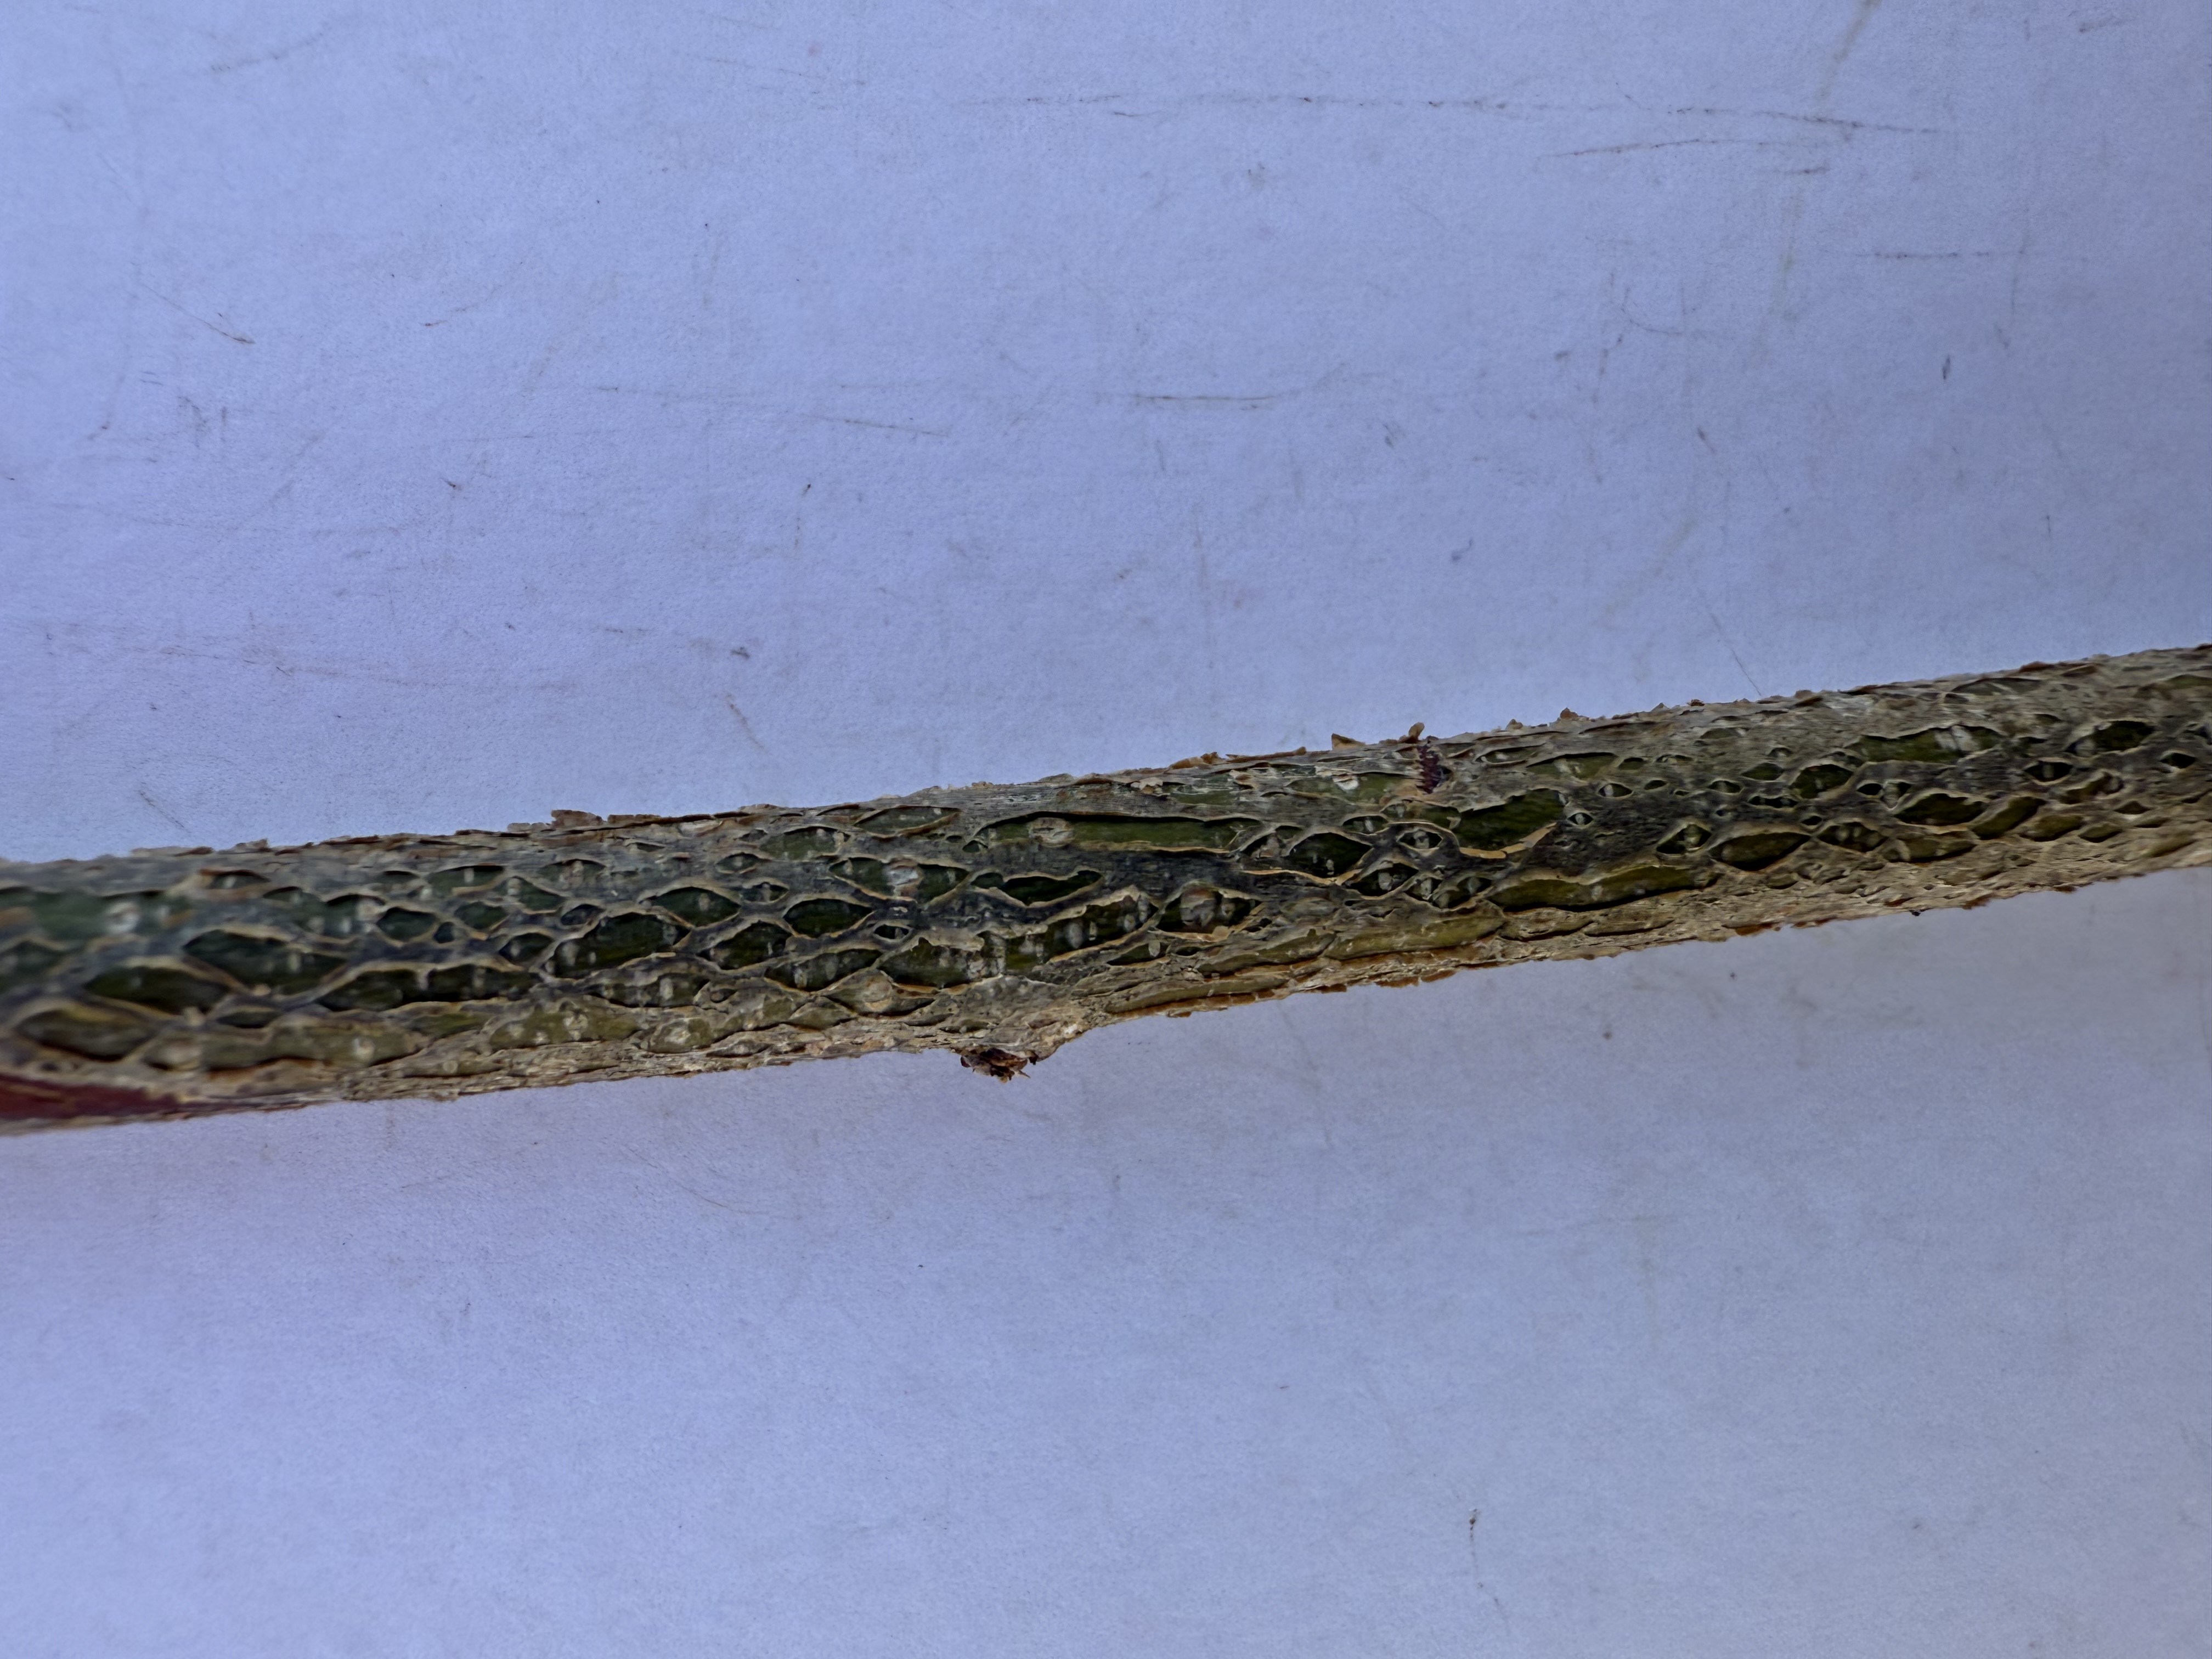
Variety: Hazelnut